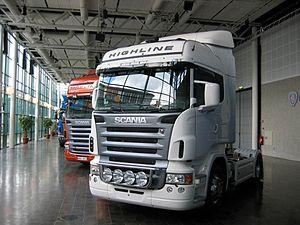
L'économie à Angers témoigne dans son paysage urbain, d'un passé industriel et commerçant précoces. Angers présente un paysage économique diversifié. D'abord marqué par le développement des échanges, l'industrie s'est développée en s'appuyant sur l'activité agricole, la manufacture puis l'électronique. Le territoire s'est également développé sur un tissu diversifié de PME/PMI dans des secteurs spécialisés. Les activités de services aux entreprises, les emplois administratifs, les secteurs de la recherche, de l'éducation et de la santé tiennent une place importante dans l'économie angevine. Le pôle de compétitivité axé sur le végétal soutient l'activité agricole et de recherche. Les grandes écoles, laboratoires et office communautaire font d'Angers le premier pôle horticole d’Europe.
Angers est une commune de l'Ouest de la France située au bord de la Maine, préfecture du département de Maine-et-Loire dans la région Pays de la Loire.